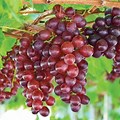
Label: Grapes